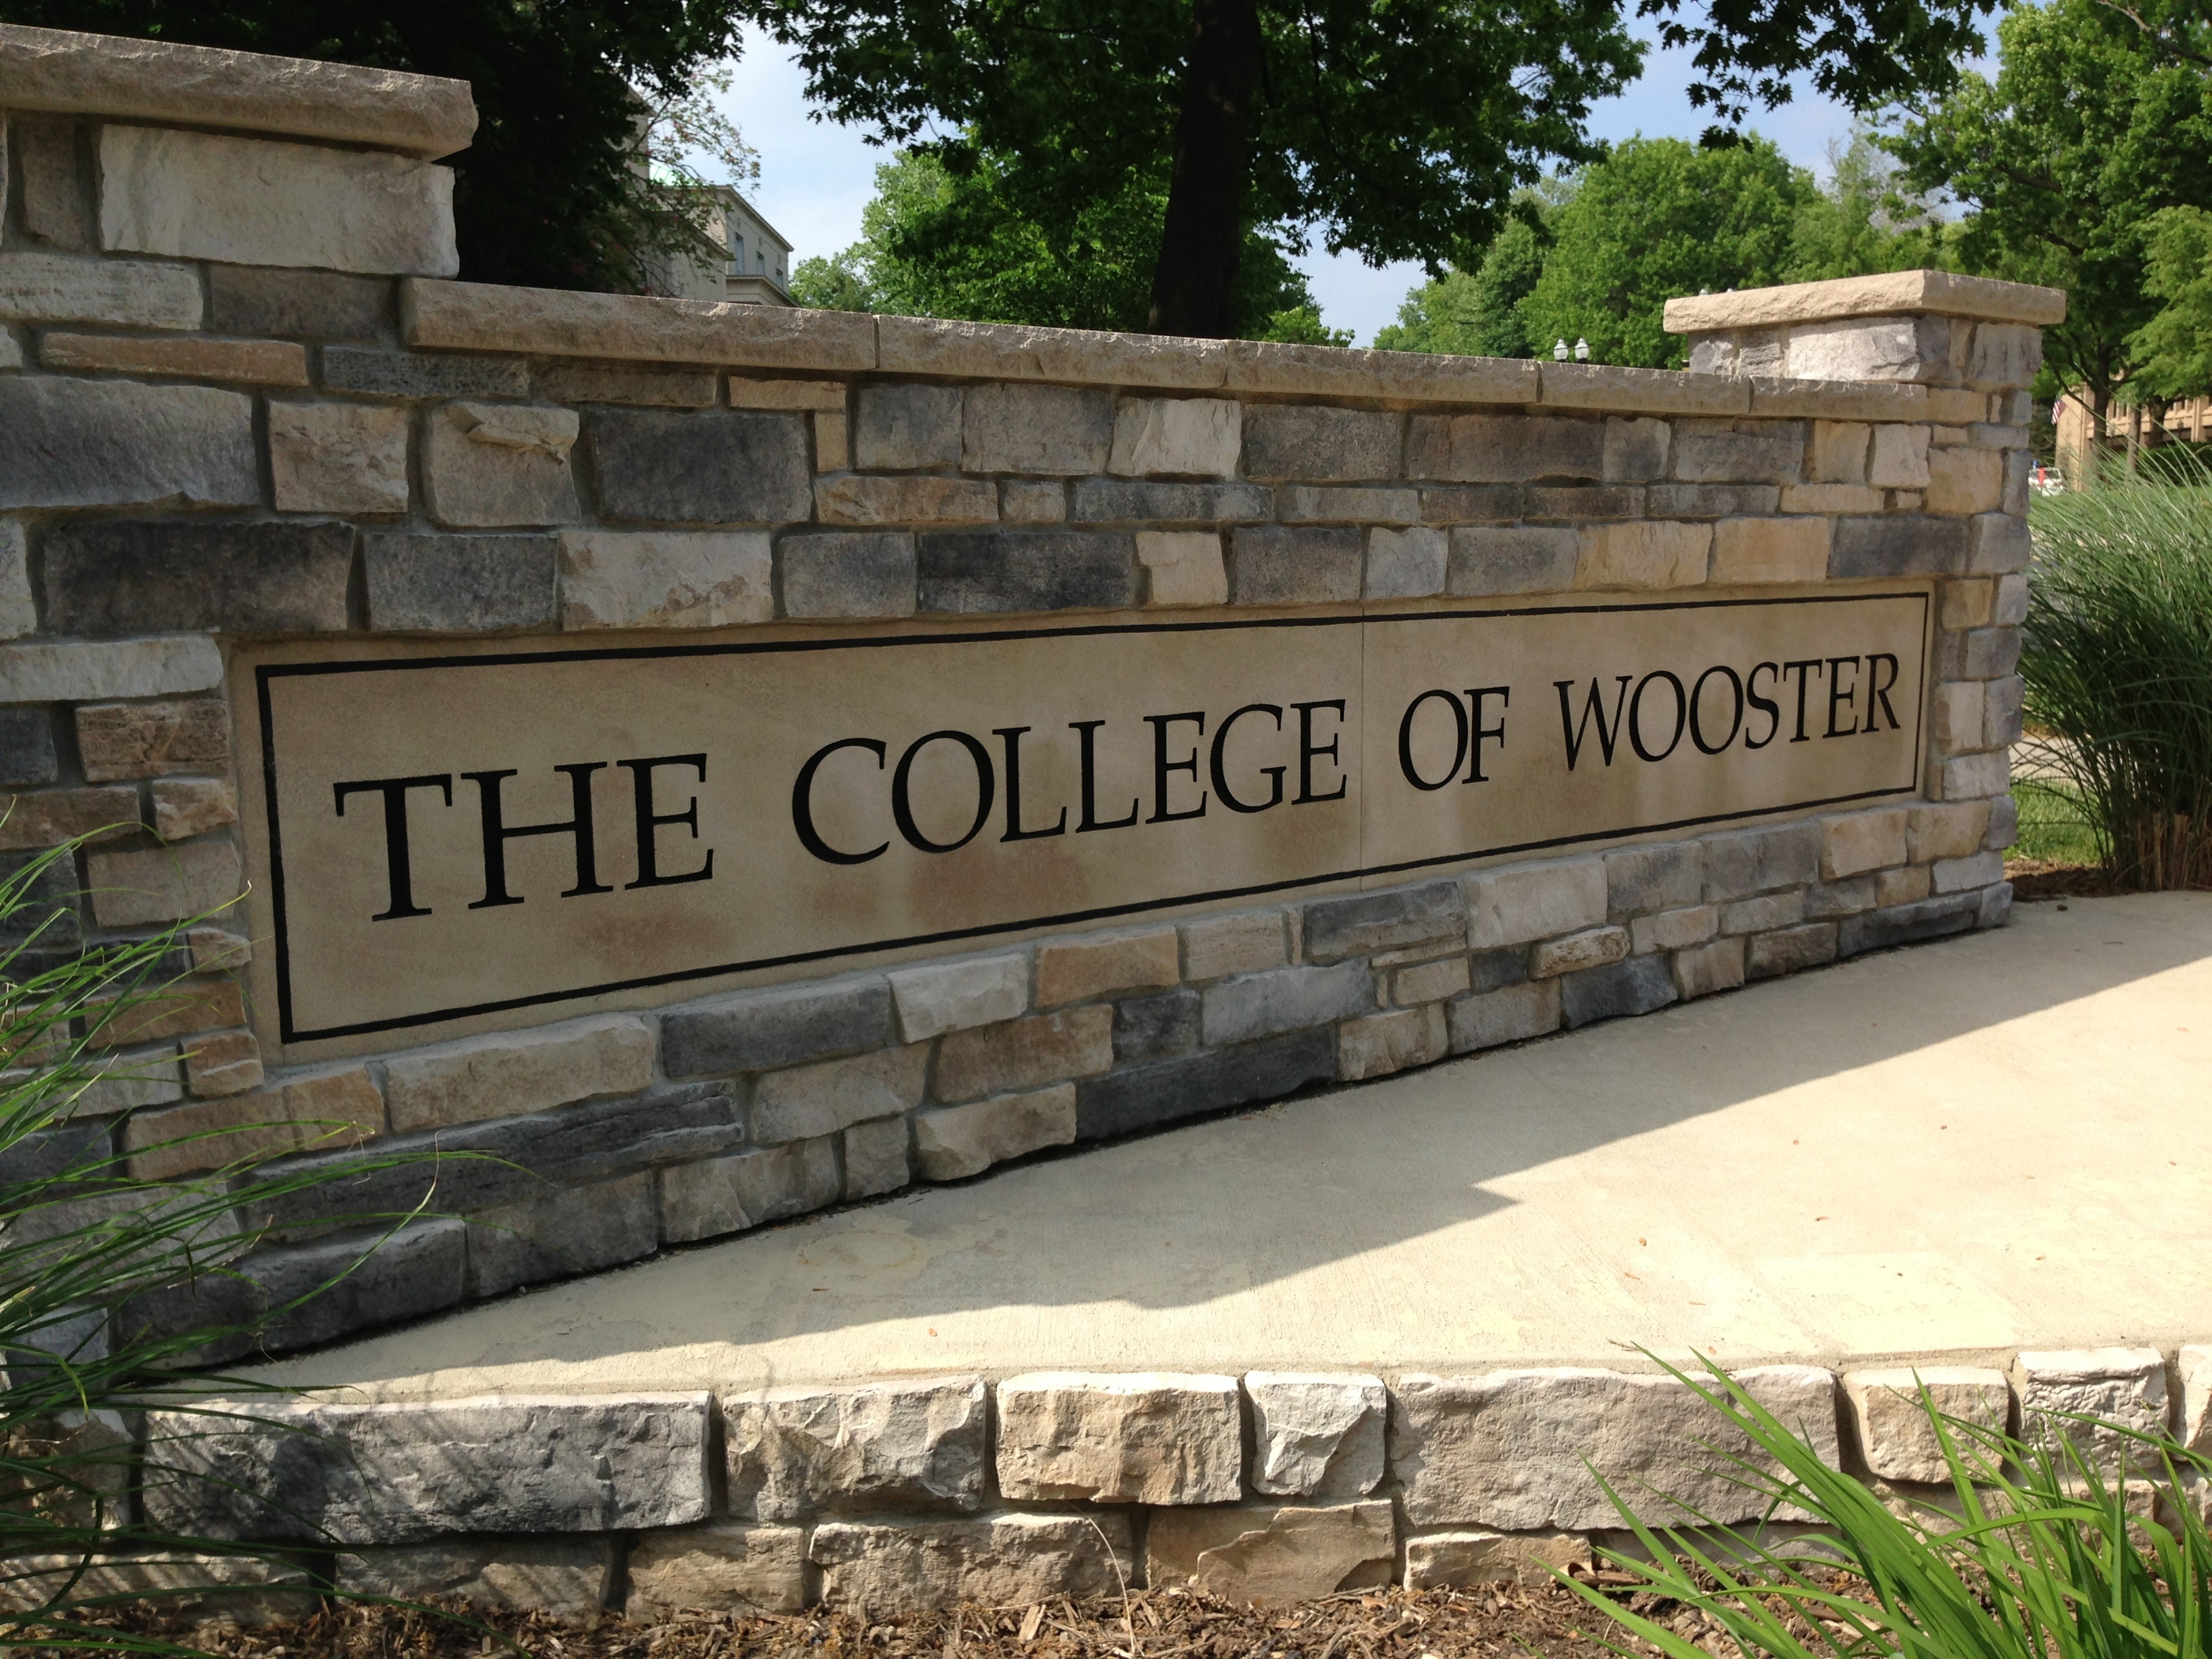
landscape, wall, sign, stone wall, signage, raildog, wooster